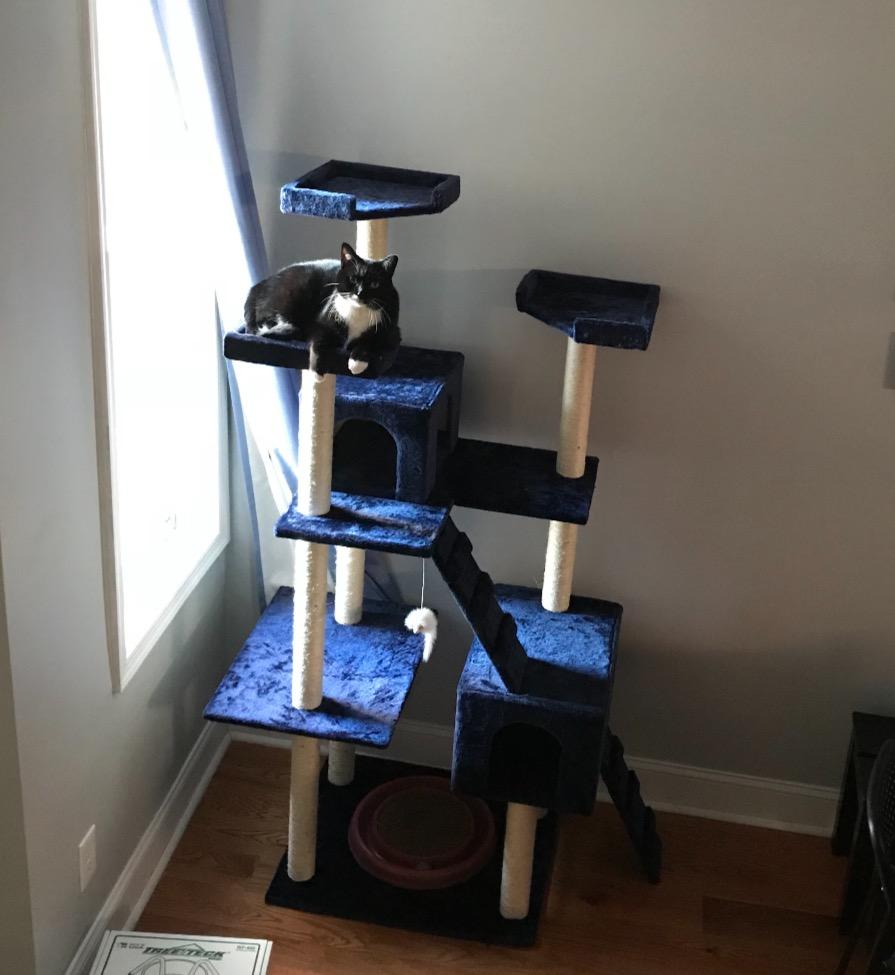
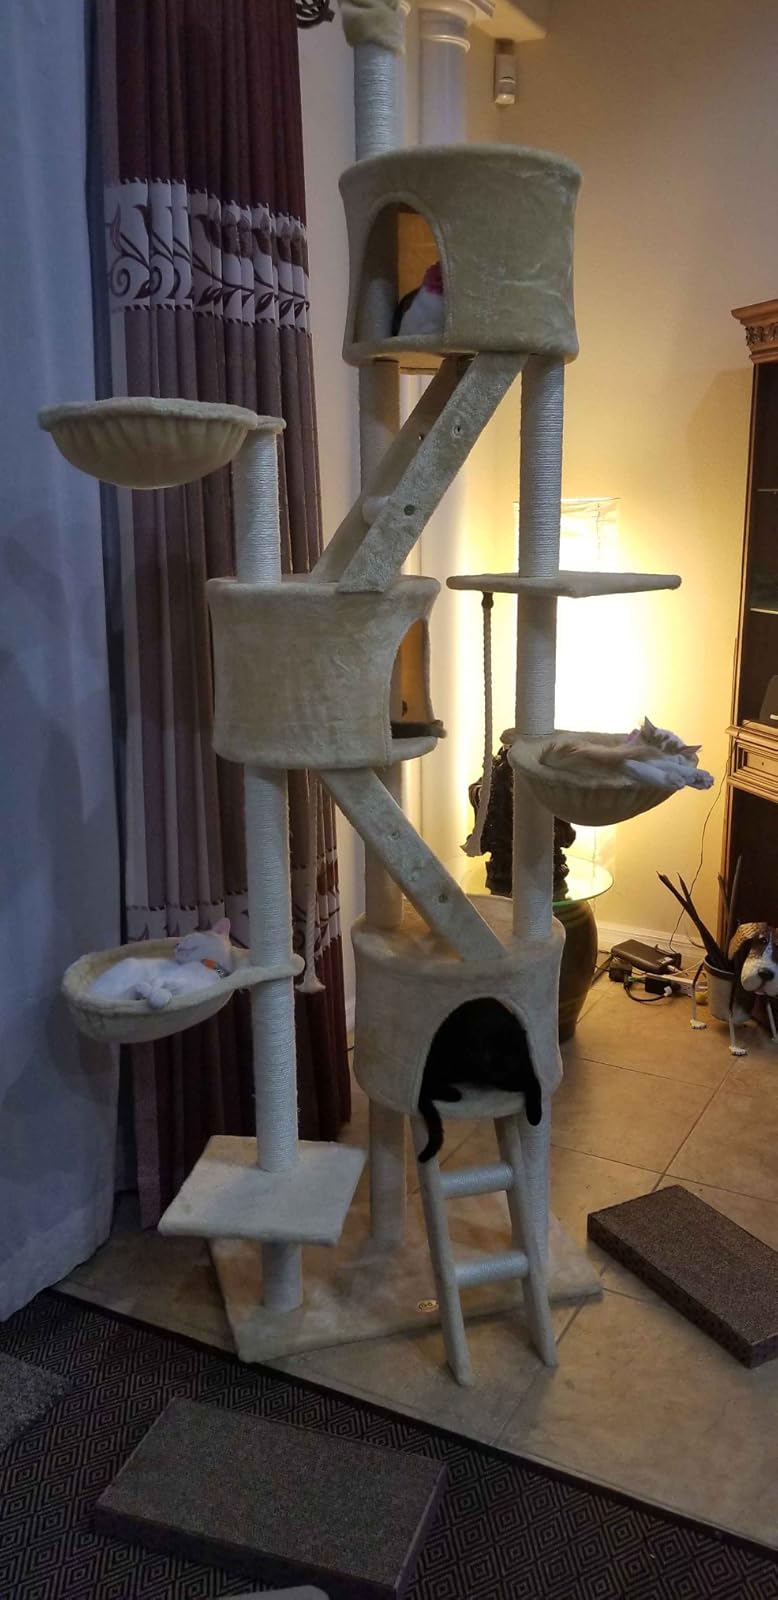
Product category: items_cat tree
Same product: no